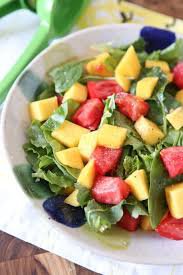
Label: Mango